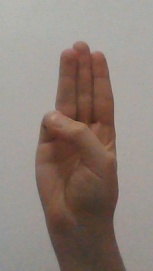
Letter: thaa